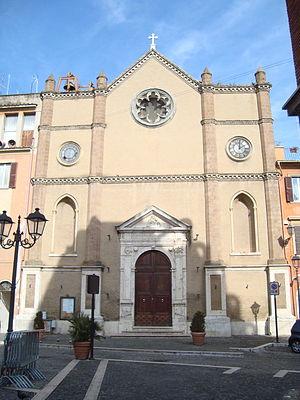
Tivoli est une ville de la province de Rome, dans la région du Latium, en Italie. Très ancienne cité datant d'avant la colonisation romaine, elle fut, selon la tradition et quelques éléments archéologiques, fondée en 1215 av. J.-C., bien que ses plus anciens vestiges, que constituent les murs d'enceinte, datent du IVᵉ siècle av. J.-C. Elle connut, sous le nom de « Tibur », un apogée durant la période romaine, avec la construction par l'empereur Hadrien de sa résidence de villégiature, la villa d'Hadrien, au début du IIᵉ siècle. Durant toute cette période, la ville s'enrichit grâce à l'extraction de travertin, servant à la construction des palais romains, et également grâce à ses eaux thermales réputées. De la Renaissance au XIXᵉ siècle, divers cardinaux et papes relèvent l'attrait de la ville par la construction de la villa d'Este, qui reste l'un des plus importants exemples et modèles de jardins d'eau de cette période, ayant attiré de très nombreux artistes européens, peintres, poètes ou musiciens voyageant dans la campagne romaine.